Sandakan Death Marches

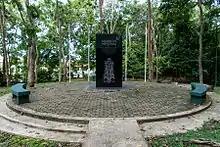
The memorial park in Sandakan stands today on the former site of the POW Camp.

A War Memorial and Gardens of remembrance were built at Kundasang, Sabah in 1962 to commemorate those who had died at Sandakan and Ranau.